Kodak EasyShare

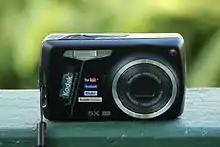
Kodak EasyShare M575

The Z-series was Kodak's high-zoom and performance-oriented range of consumer digital cameras, replacing the original DX series. Typically, Z-Series cameras have higher optical zooms than any other series. The highest optical zoom camera offered by Kodak was the Z990 with a 30X optical zoom.